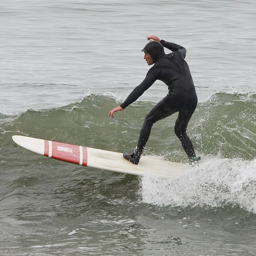
A man balancing himself on a surfboard in the ocean.
A surfer in a body suit getting ready to catch a wave.
A surfer in a wet suit balancing on his board on a wave
A man riding a wave on a surfboard.
A person dressed in a wetsuit surfs on a white surfboard.